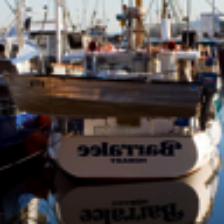
Label: NonHuman